Voyagers!

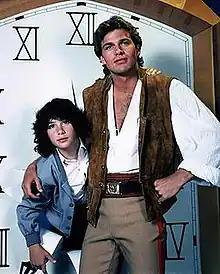
Meeno Peluce as Jeffrey Jones (left) and Jon-Erik Hexum as Phineas Bogg (right)

Tom Shales of "The Washington Post" praised the series as "a live-action version of the Mr. Peabody and Sherman cartoons on the delightful old 'Bullwinkle' show" and "largely a joy ride from start to finish."